Mexican muralism

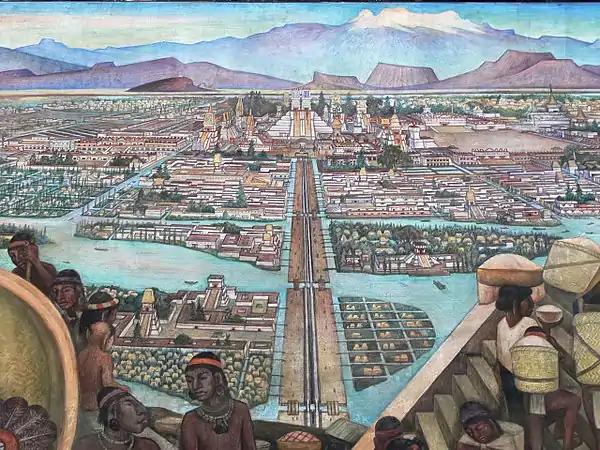
Mural by Diego Rivera showing the pre-Columbian Aztec city of Tenochtitlán. In the Palacio Nacional in Mexico City.

Mexican muralism refers to the art project initially funded by the Mexican government in the immediate wake of the Mexican Revolution (1910–1920) to depict visions of Mexico's past, present, and future, transforming the walls of many public buildings into didactic scenes designed to reshape Mexicans' understanding of the nation's history. The murals, large artworks painted onto the walls themselves had social, political, and historical messages. Beginning in the 1920s, the muralist project was headed by a group of artists known as "The Big Three" or "The Three Greats". This group was composed of Diego Rivera, José Clemente Orozco and David Alfaro Siqueiros. Although not as prominent as the Big Three, women also created murals in Mexico. From the 1920s to the 1970s, murals with nationalistic, social and political messages were created in many public settings such as chapels, schools, government buildings, and much more. The popularity of the Mexican muralist project started a tradition which continues to this day in Mexico; a tradition that has had a significant impact in other parts of the Americas, including the United States, where it served as inspiration for the Chicano art movement.